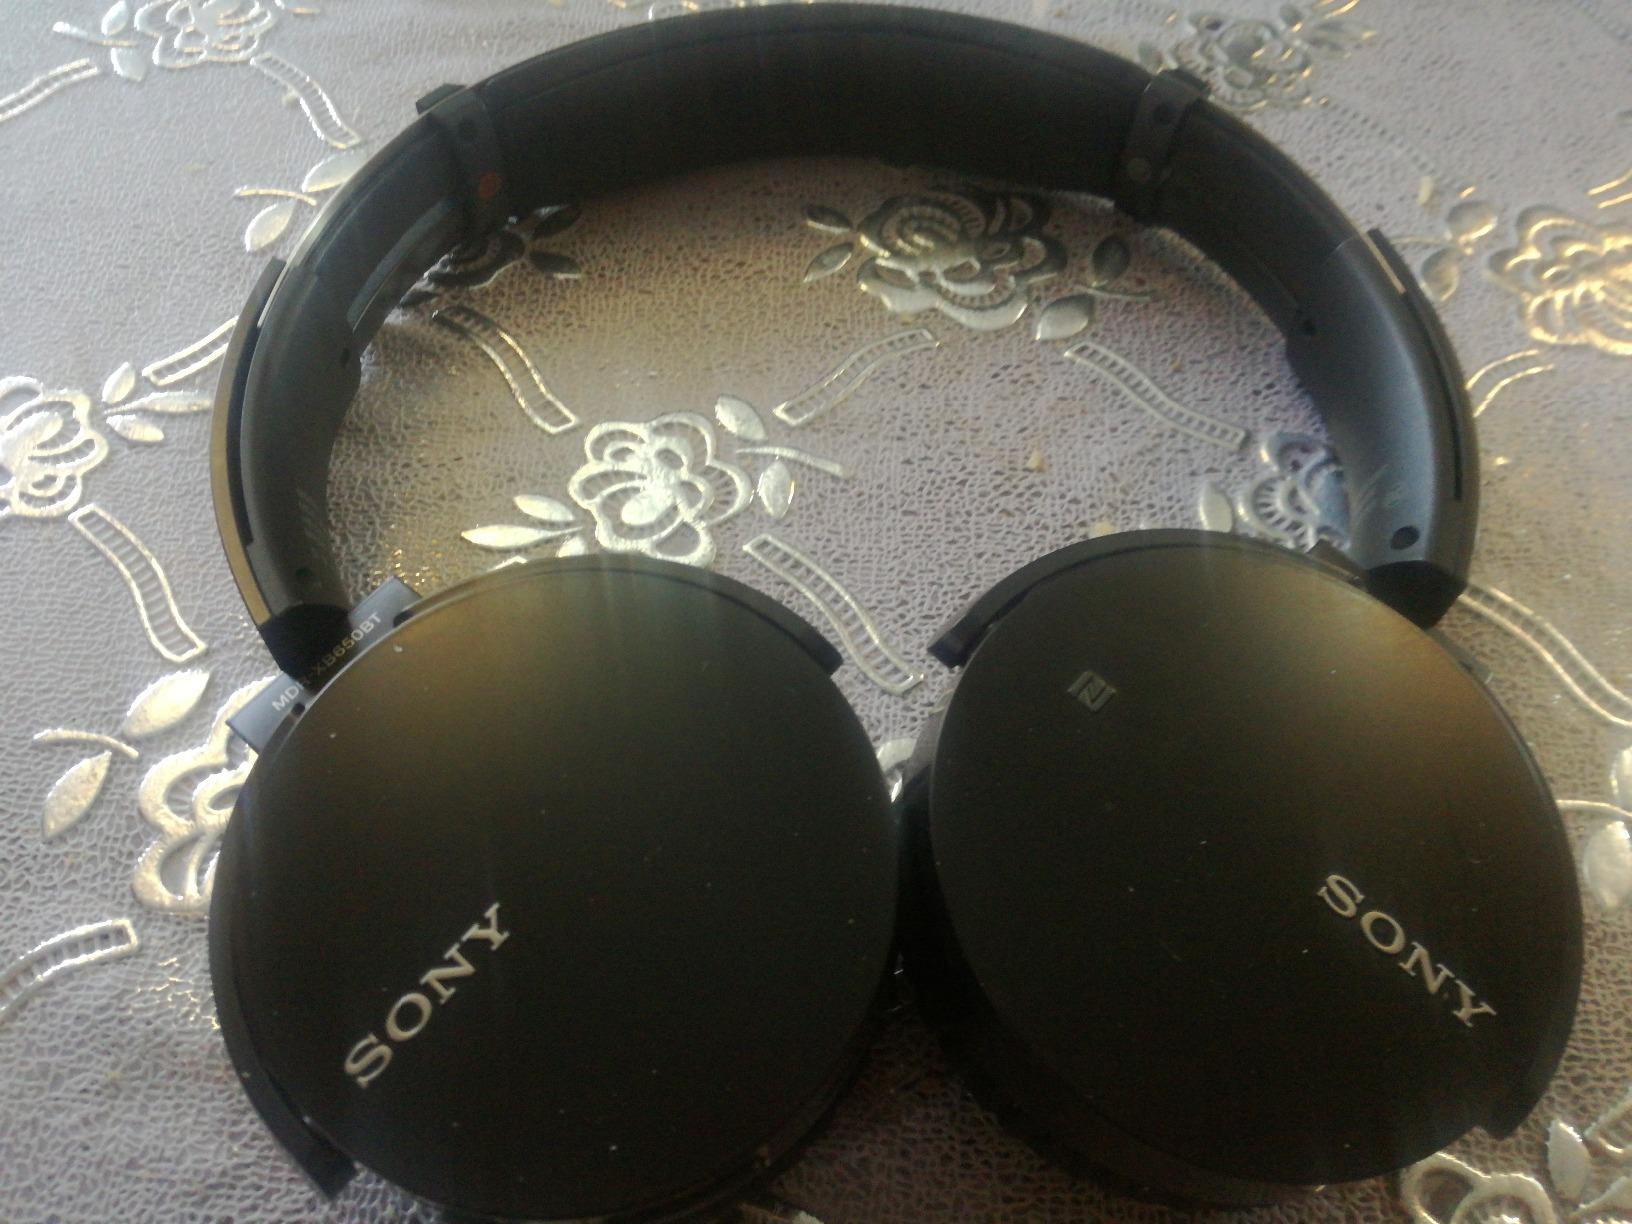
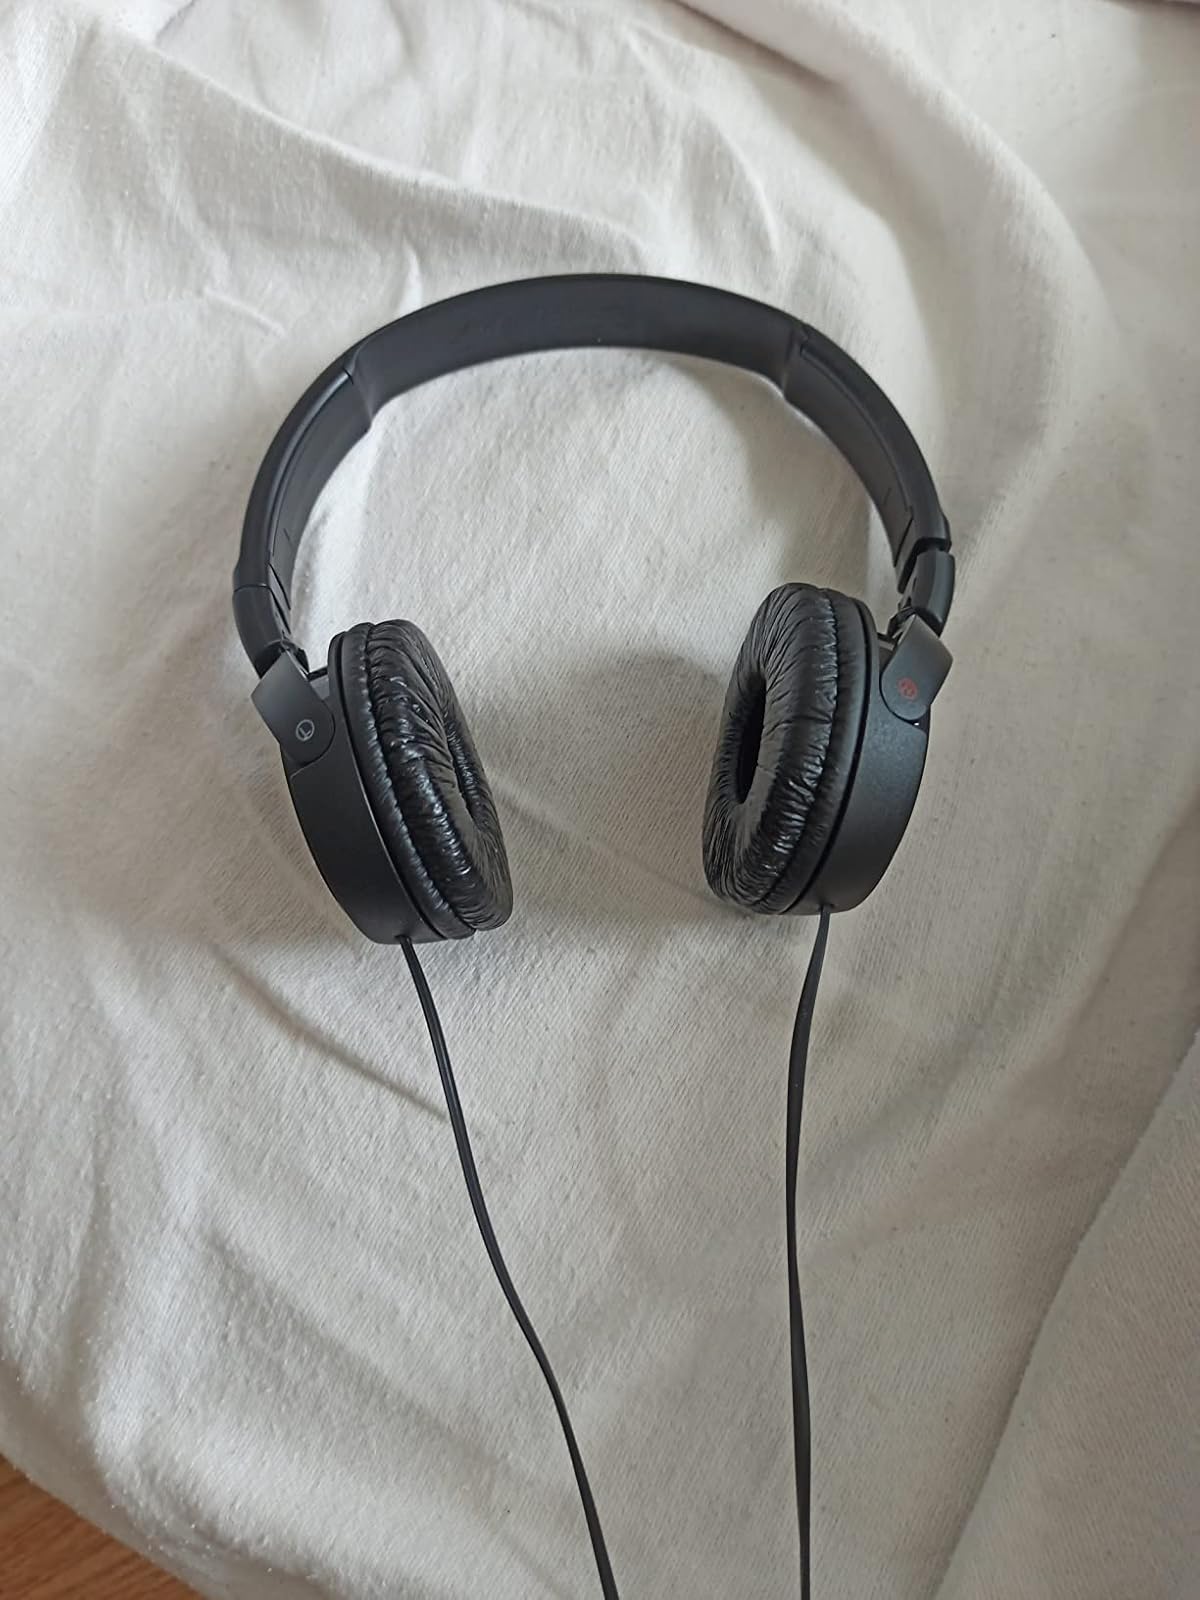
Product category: headphones
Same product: no